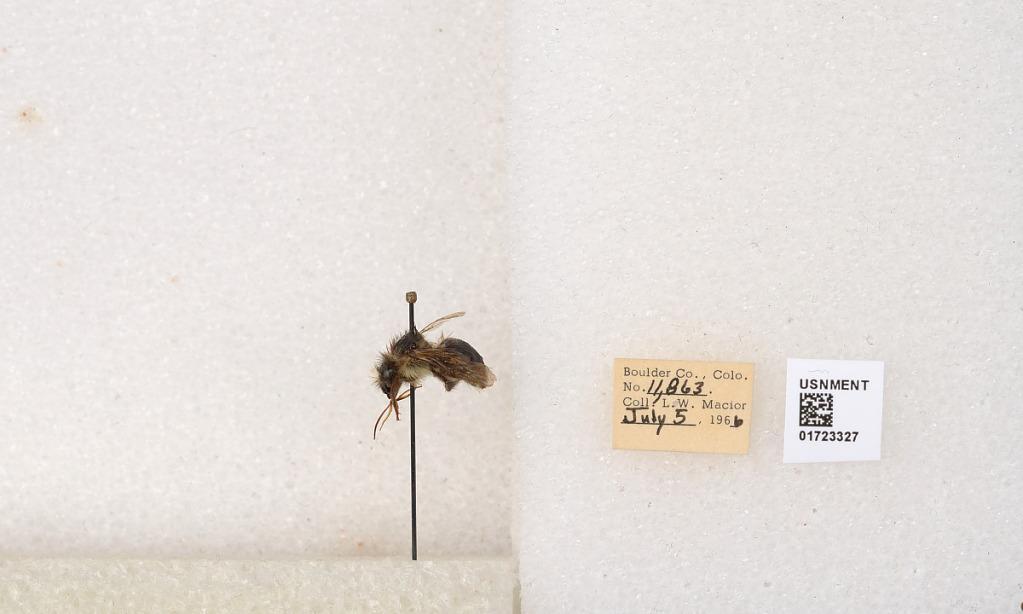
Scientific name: Bombus flavifrons Cresson
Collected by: L. Macior
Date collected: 1966-7-5
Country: United States
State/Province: Colorado
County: Boulder
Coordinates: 40.0925, -105.358